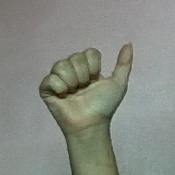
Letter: dhad